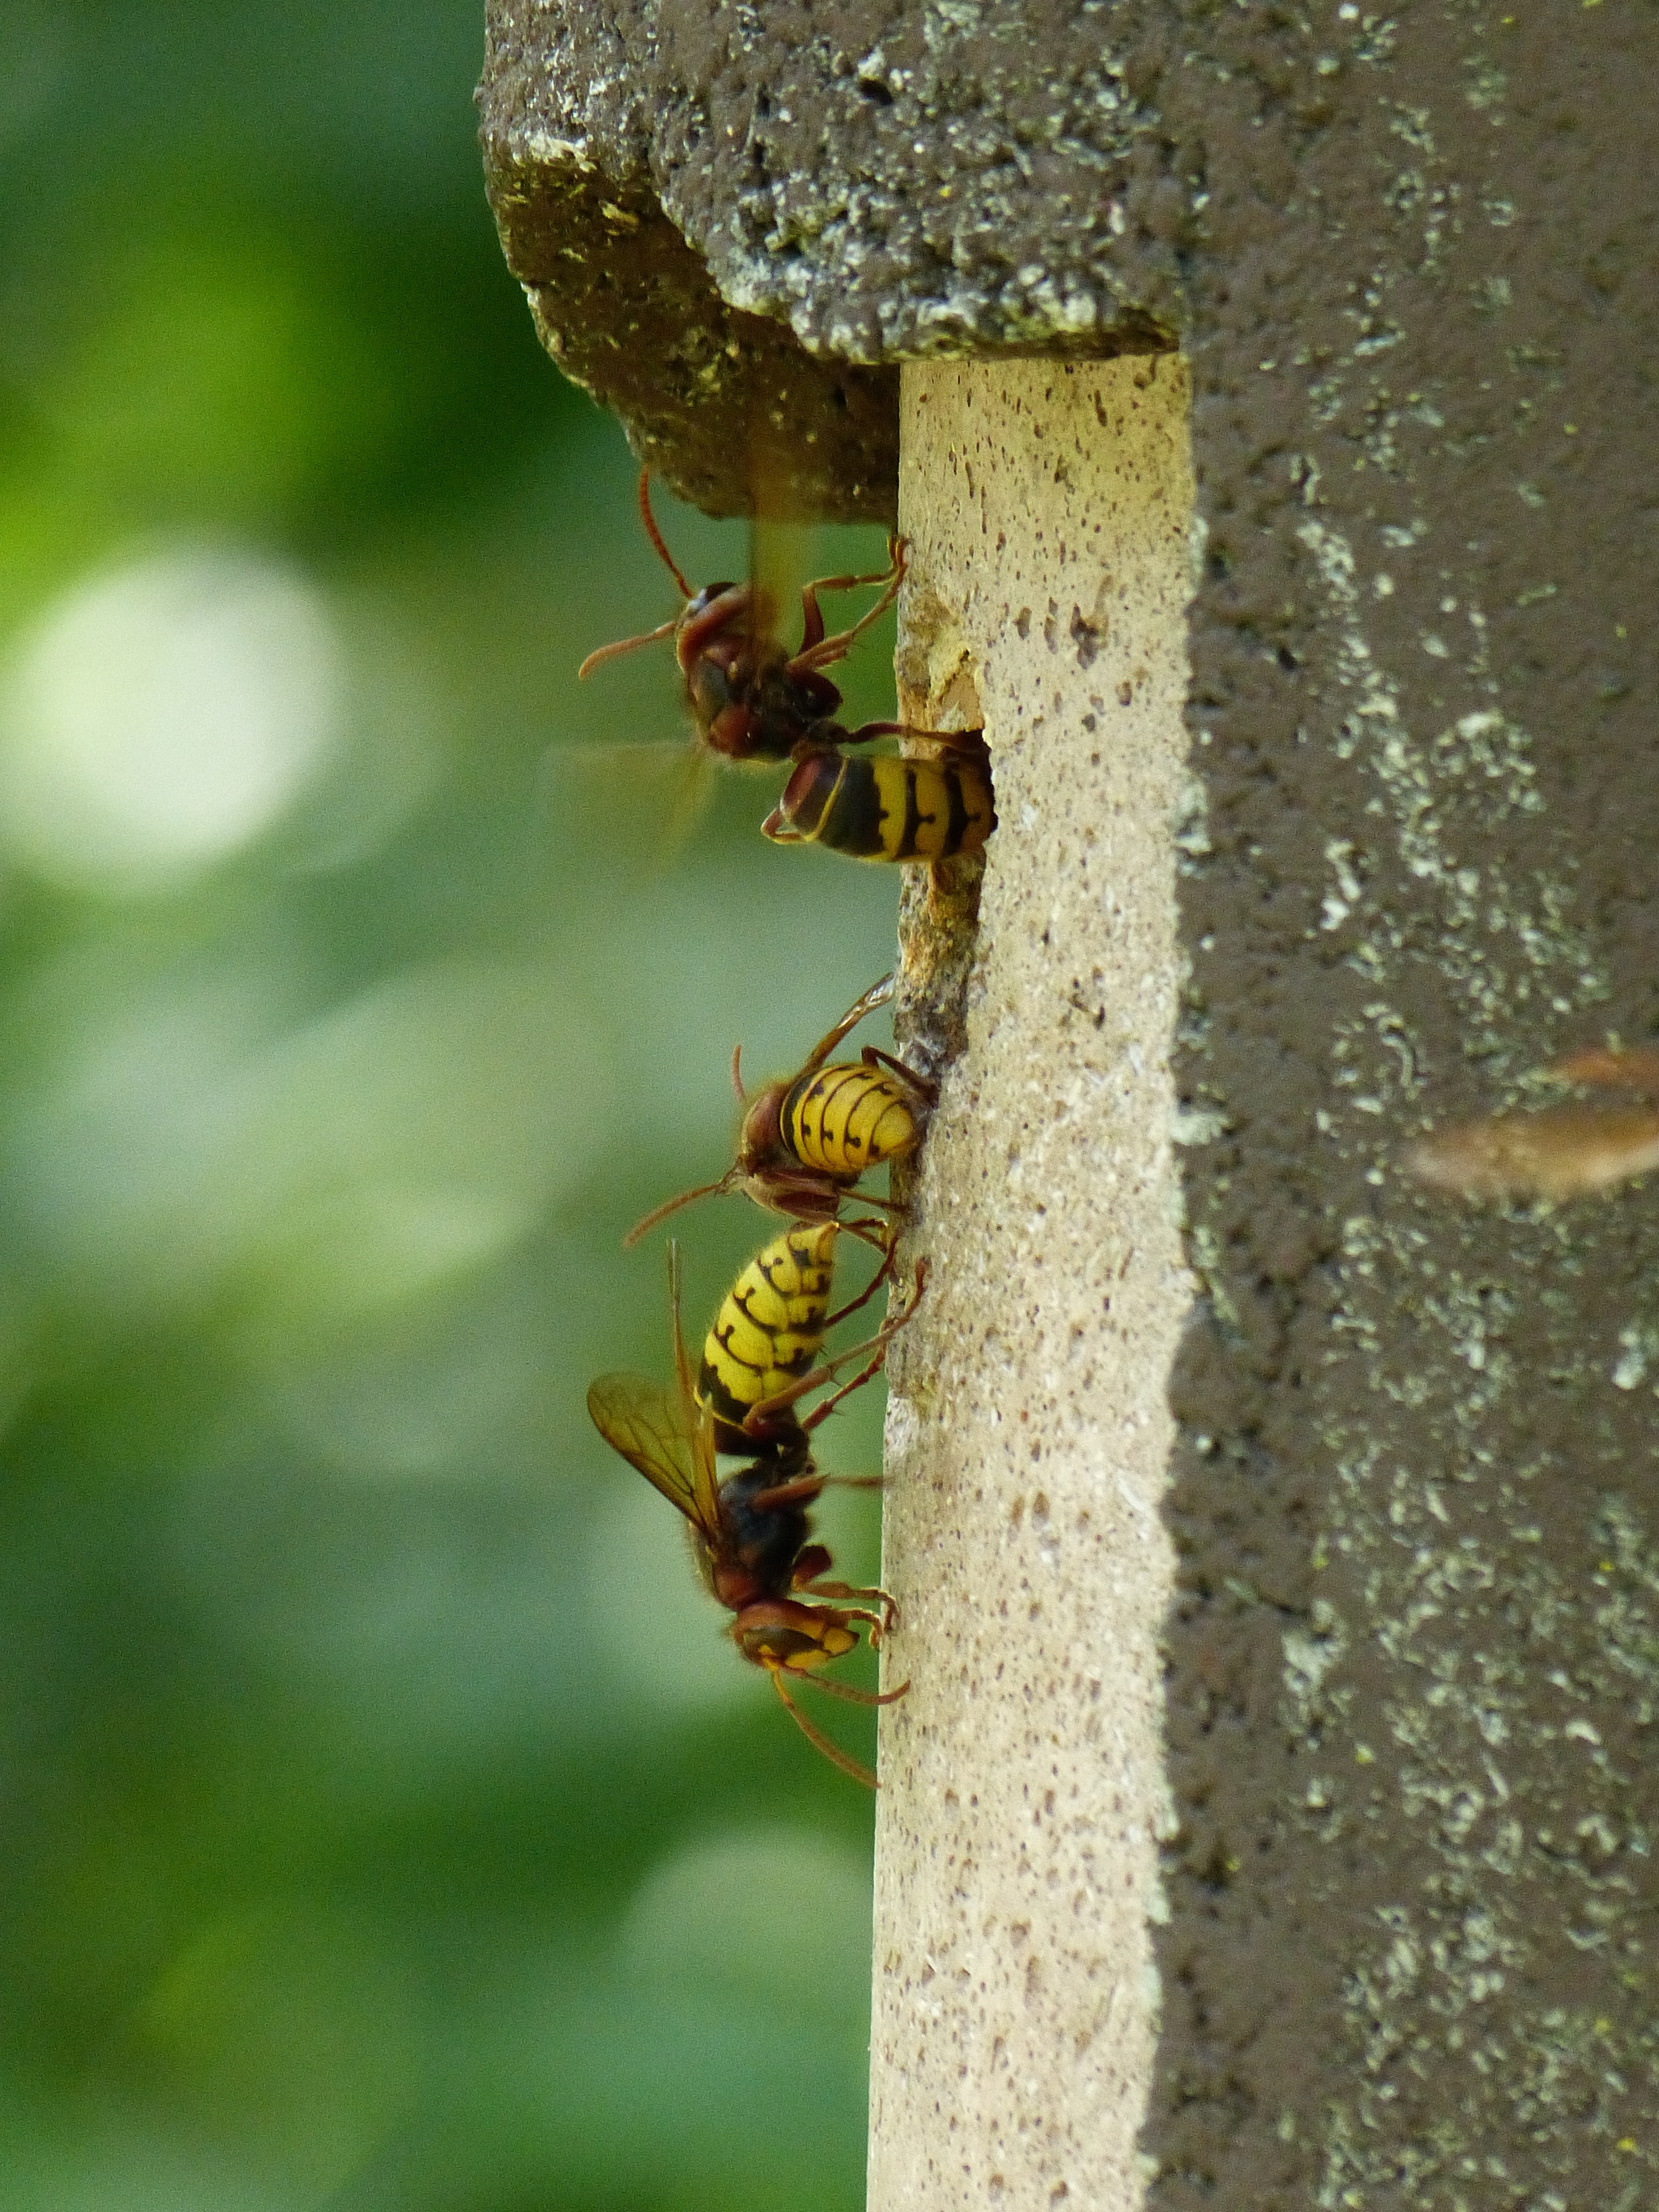
nature, branch, leaf, animal, fly, wildlife, green, insect, flora, fauna, invertebrate, close up, crawl, nest, wasp, pest, hum, sting, macro photography, vespidae, hornets, nesting box, the hive, incubator, entry hole, plant stem, membrane winged insect, true bugs, hornissennest, vespa crabro